Gutenbergplatz (Mainz)

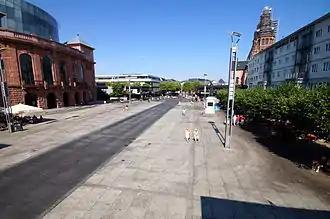
Gutenbergplatz in Mainz-Altstadt: On the left the Staatstheater Mainz is located, on the right the Gutenberg monument on Gutenbergplatz and above it Mainz Cathedral.

The Gutenbergplatz is an important square in the German city of Mainz, in terms of building culture and urban development. It was named after Johannes Gutenberg, who was born in Mainz. Gutenbergplatz is the largest and most important square in the city centre of Mainz. Due to its social and urban history, the square has been designated a monument zone.